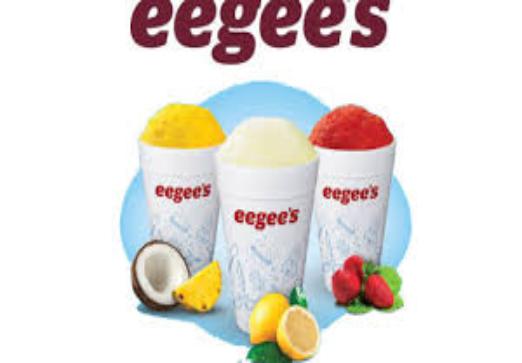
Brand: Eegee's
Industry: Food